Nørholm

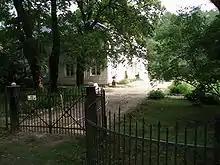
Nørholm, 2006

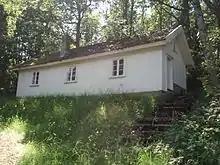
"Dikterstuen", Nørholm, 2006

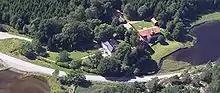
Nørholm

Nørholm, also called Nørholmen, is a manor house and agricultural property on in the municipality of Grimstad in Agder county, Norway. The estate is known mostly because of one of its previous owners was Nobel Prize-winning author Knut Hamsun.